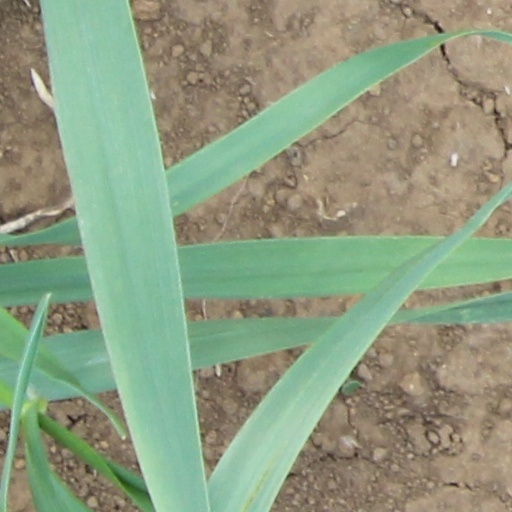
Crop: wheat